Co-Co locomotive

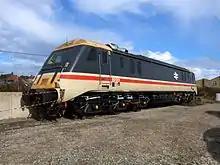
British Rail Class 89 25 kV electric

There were initially few electric locomotives with this wheel arrangement, as they are usually lighter than diesel-electrics of similar power and so could manage a similar axle loading with a simpler Bo-Bo arrangement. Some of the few early examples were the French CC 7100 of 1949 and the British Railways EM2 of 1953.